The Raft of the Medusa

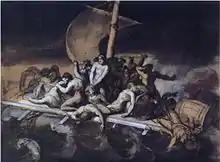
"Cannibalism on the Raft of the Medusa", crayon, ink wash, and gouache on paper, 28 cm × 38 cm, Louvre. This study is darker than the final work, and the positions of the figures differ significantly from those of the later painting.

Géricault was captivated by accounts of the widely publicised 1816 shipwreck, and realised that a depiction of the event might be an opportunity to establish his reputation as a painter. Having decided to proceed, he undertook extensive research before he began the painting. In early 1818, he met with two survivors: Henri Savigny, a surgeon, and Alexandre Corréard, an engineer from the École nationale supérieure d'arts et métiers. Their emotional descriptions of their experiences largely inspired the tone of the final painting. According to the art historian Georges-Antoine Borias, "Géricault established his studio across from Beaujon hospital. And here began a mournful descent. Behind locked doors he threw himself into his work. Nothing repulsed him. He was dreaded and avoided."